2015 UCI Road World Championships

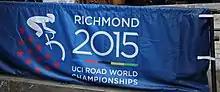
Banner of the Championships

By UCI's deadline expired on February 20, 2011, three nations had announced their intention to bid for this event: